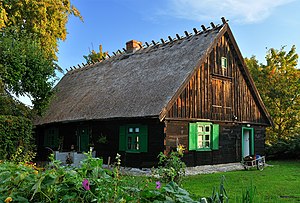
Powiat olsztyński
Gammelt hus i Kaborno i powiat olsztyński
Powiat olsztyński er en powiat i Polen i województwo warmińsko-mazurskie. Olsztyn er administrationsby for powiaten, skønt den ikke tilhører den, men er en selvstændig adminstrativ enhed også. Powiaten indeholder tolv gminaer, har et areal på 2.840,29 km² og et indbyggertal på 113.529 pr. 2006.